Kinross-shire

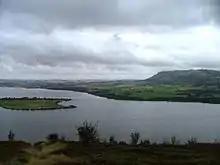
Loch Leven

Kinross-shire is landlocked and is generally flat, except in the north-west where the Ochil Hills are located, and along the southern boundary where the Cleish Hills can be found. The Ochils contain Innerdouny Hill, Kinross-shire's highest point at 497 m (1,631 ft). The most notable geographic feature of the county is Loch Leven which is also an important nature reserve; there are also several islands within the loch, the largest of which is St Serf's Inch (the others are Alice's Bower, Castle Island, Reed Bower, Roy's Folly and Scart Island). A much smaller body of water – the Arnot Reservoir – is located to the east of Loch Leven. On the far northern border a portion of the Glenfarg Reservoir lies within the county.